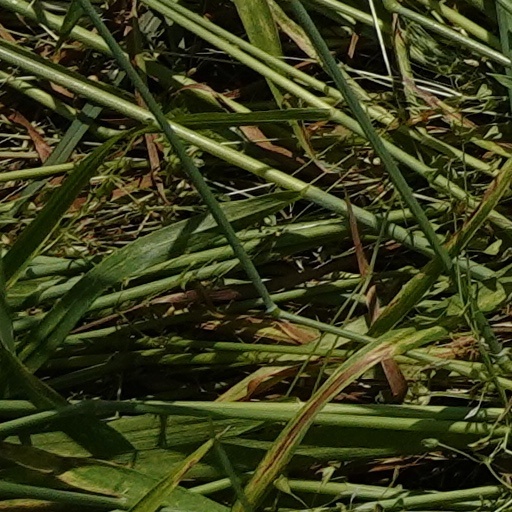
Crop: wheat